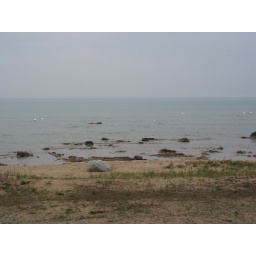
Swans and lower water levels in October at the beach on Lake Huron